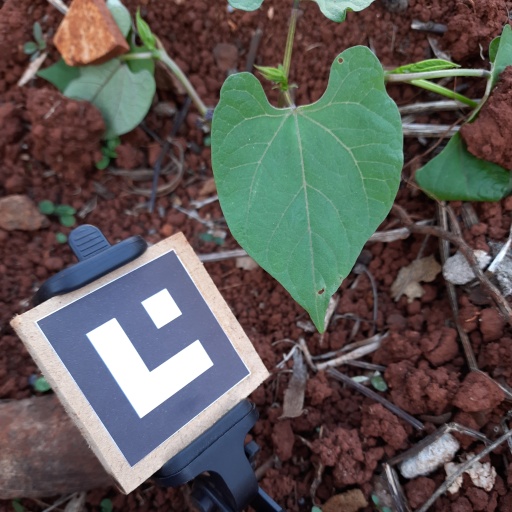
Observations: flat surface, eating holes in the center, under shade